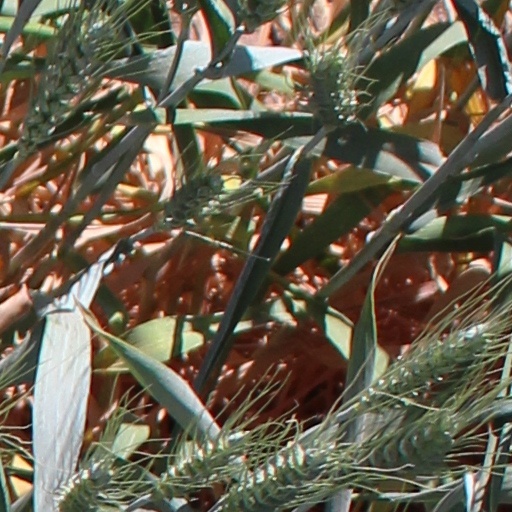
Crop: wheat